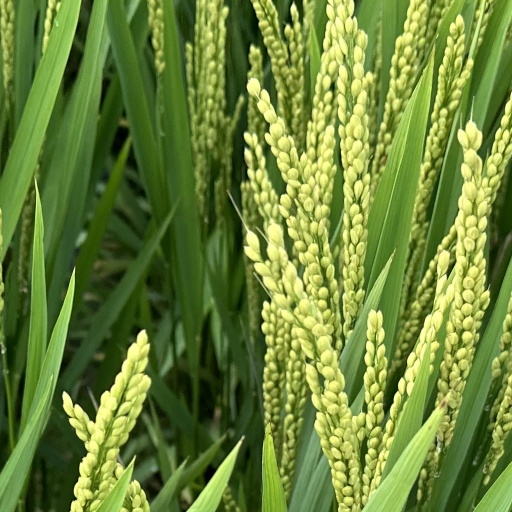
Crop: rice